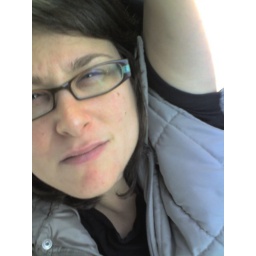
2:11pm - in car before meeting with lawyer. Just a girl in a vest with no responsibilities.